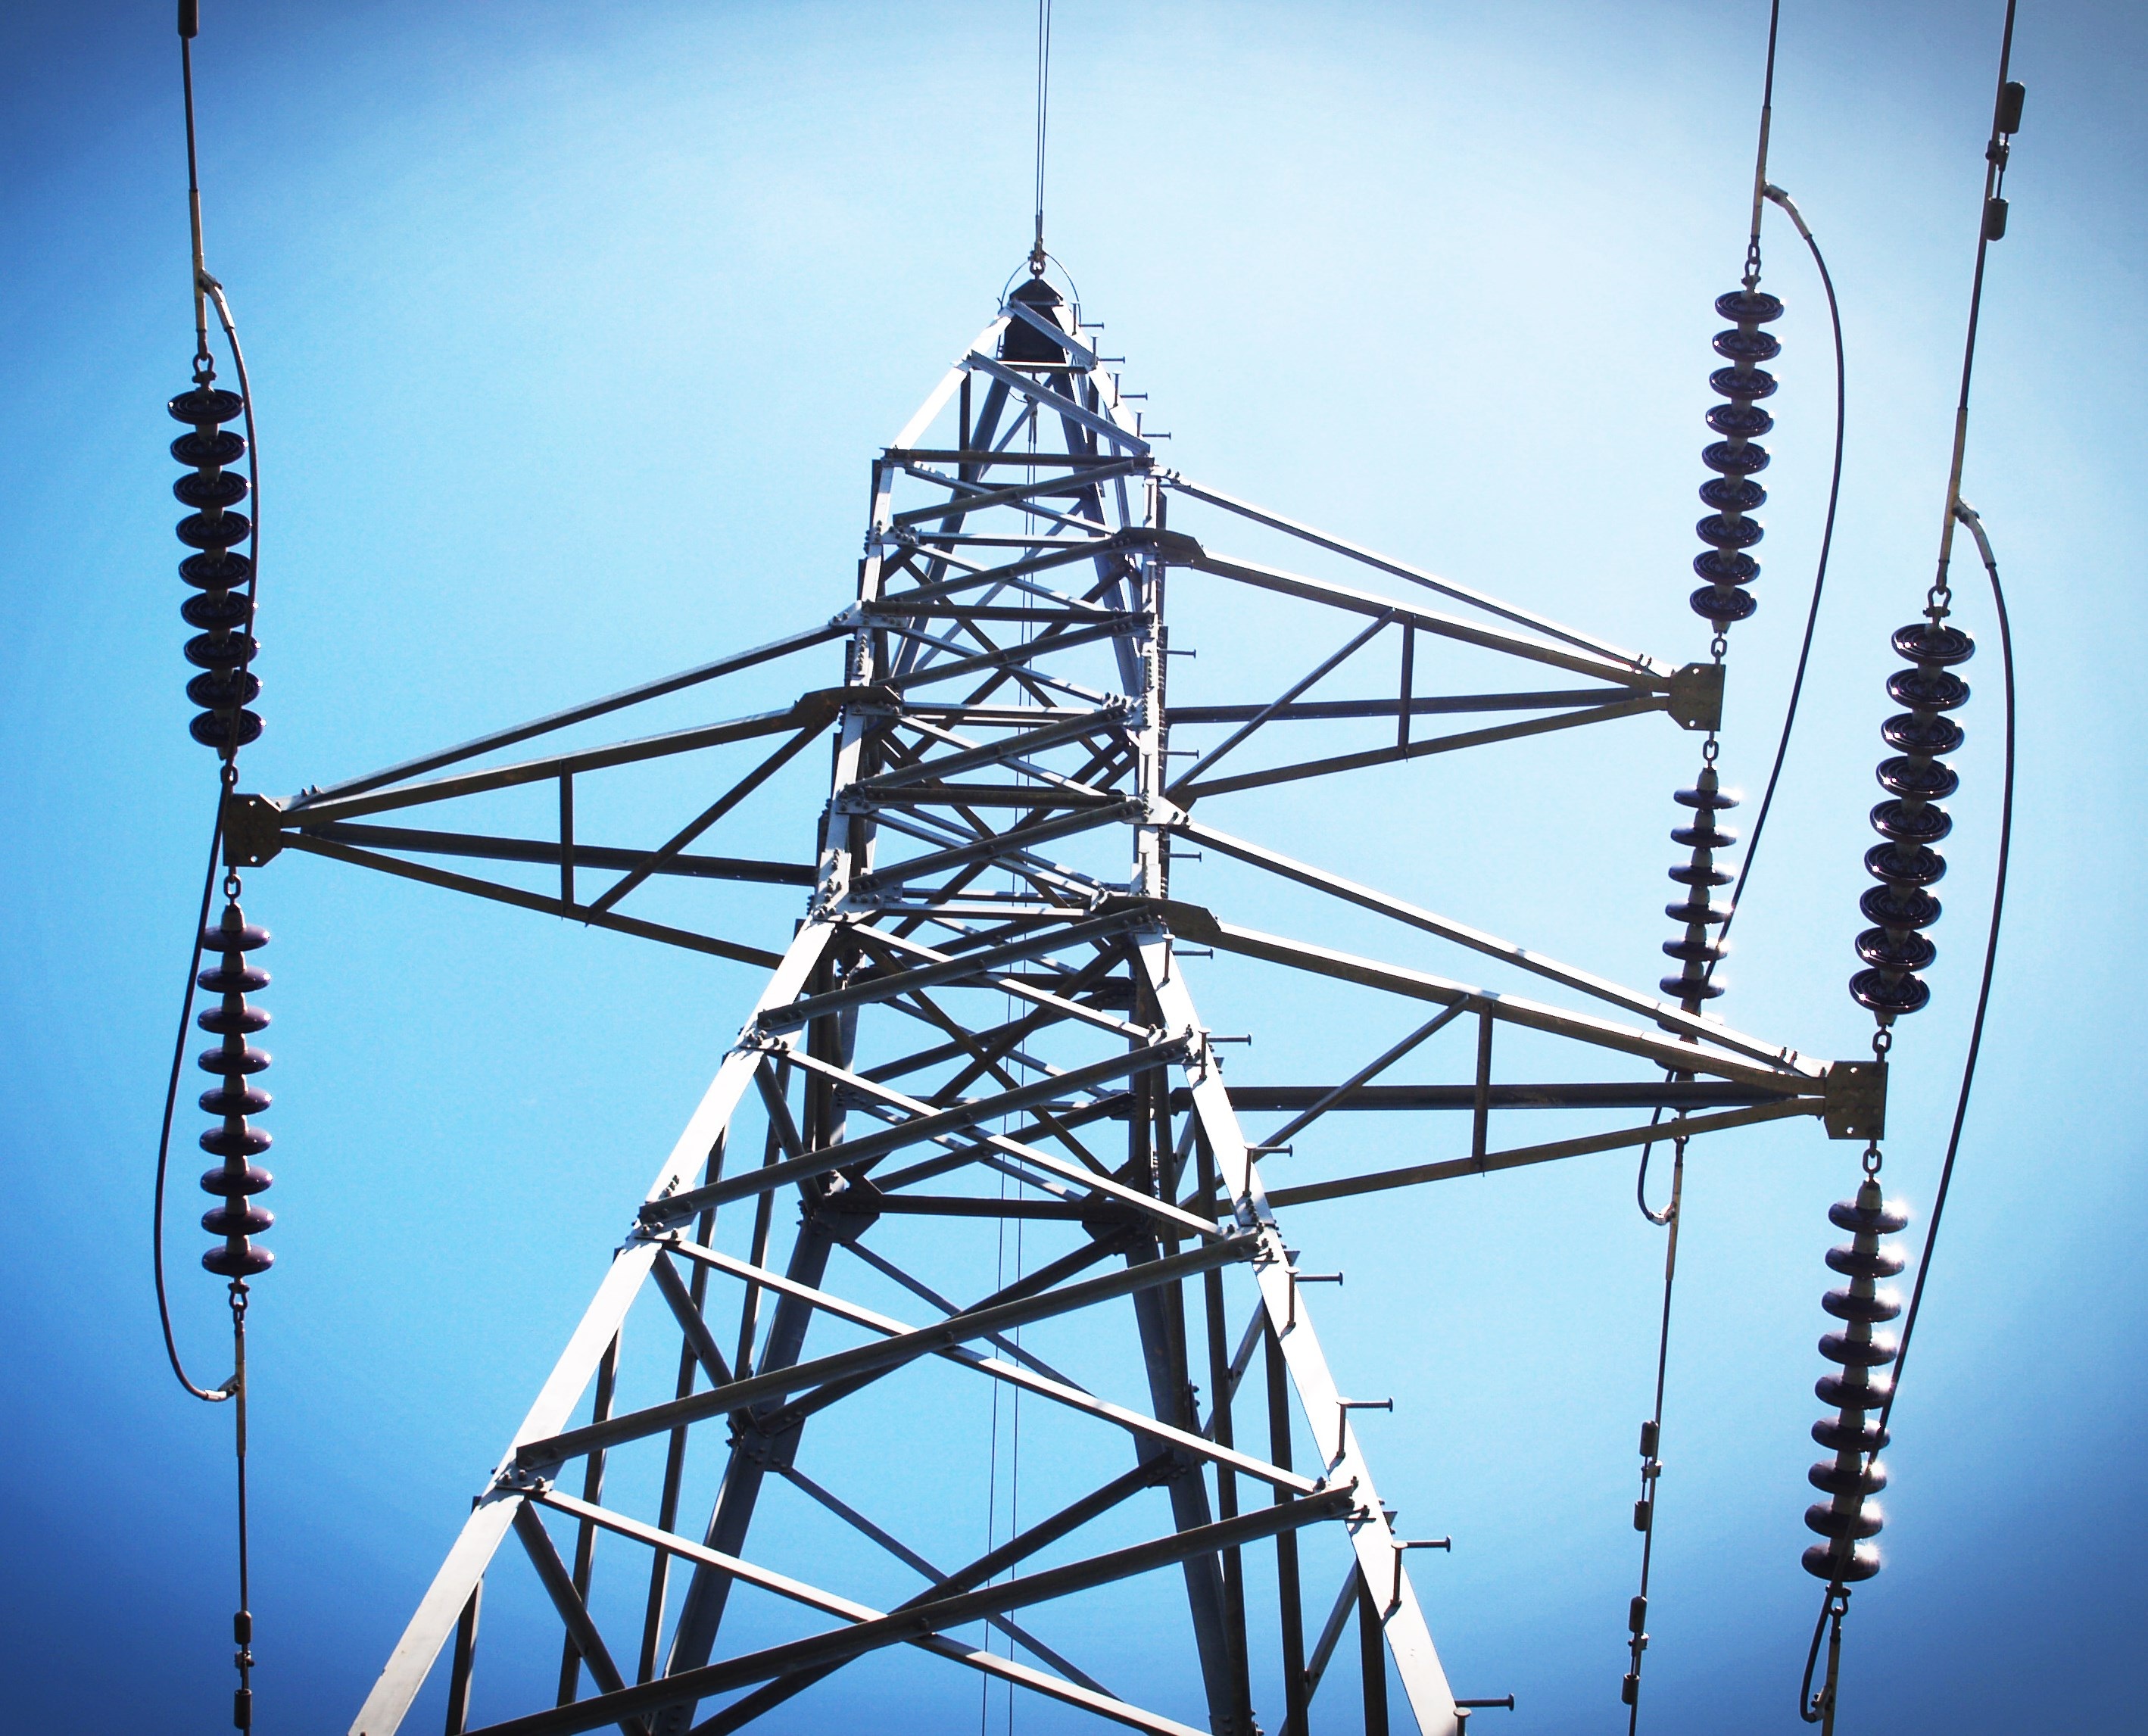
work, cloud, sky, technology, sunset, dawn, urban, cable, steel, wire, dusk, environment, evening, construction, line, high, tower, mast, electrical, metal, communication, industrial, blue, industry, link, object, electricity, generator, life, energy, volt, pylon, power, engineering, single, infrastructure, bright, engine, danger, mesh, grid, electric, network, wiring, charge, facility, transmission, supply, watt, voltage, transmission tower, modern life, outdoor structure, electrical supply, overhead power line, telecommunications engineering